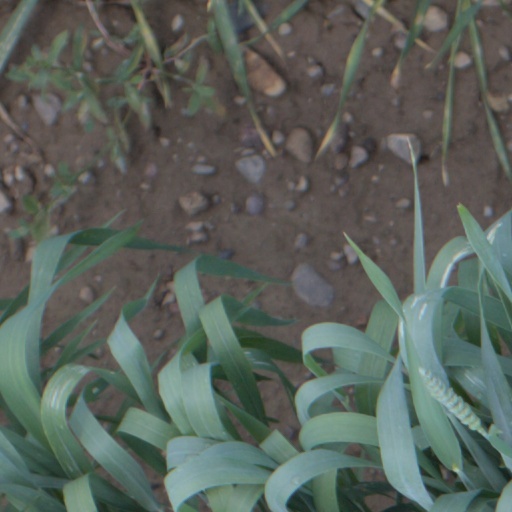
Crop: wheat